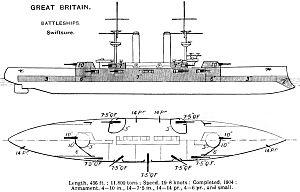
La classe Swiftsure est une classe de cuirassés de 2ᵉ classe, de type Pré-Dreadnought, de la Royal Navy tout au début du XXᵉ siècle.